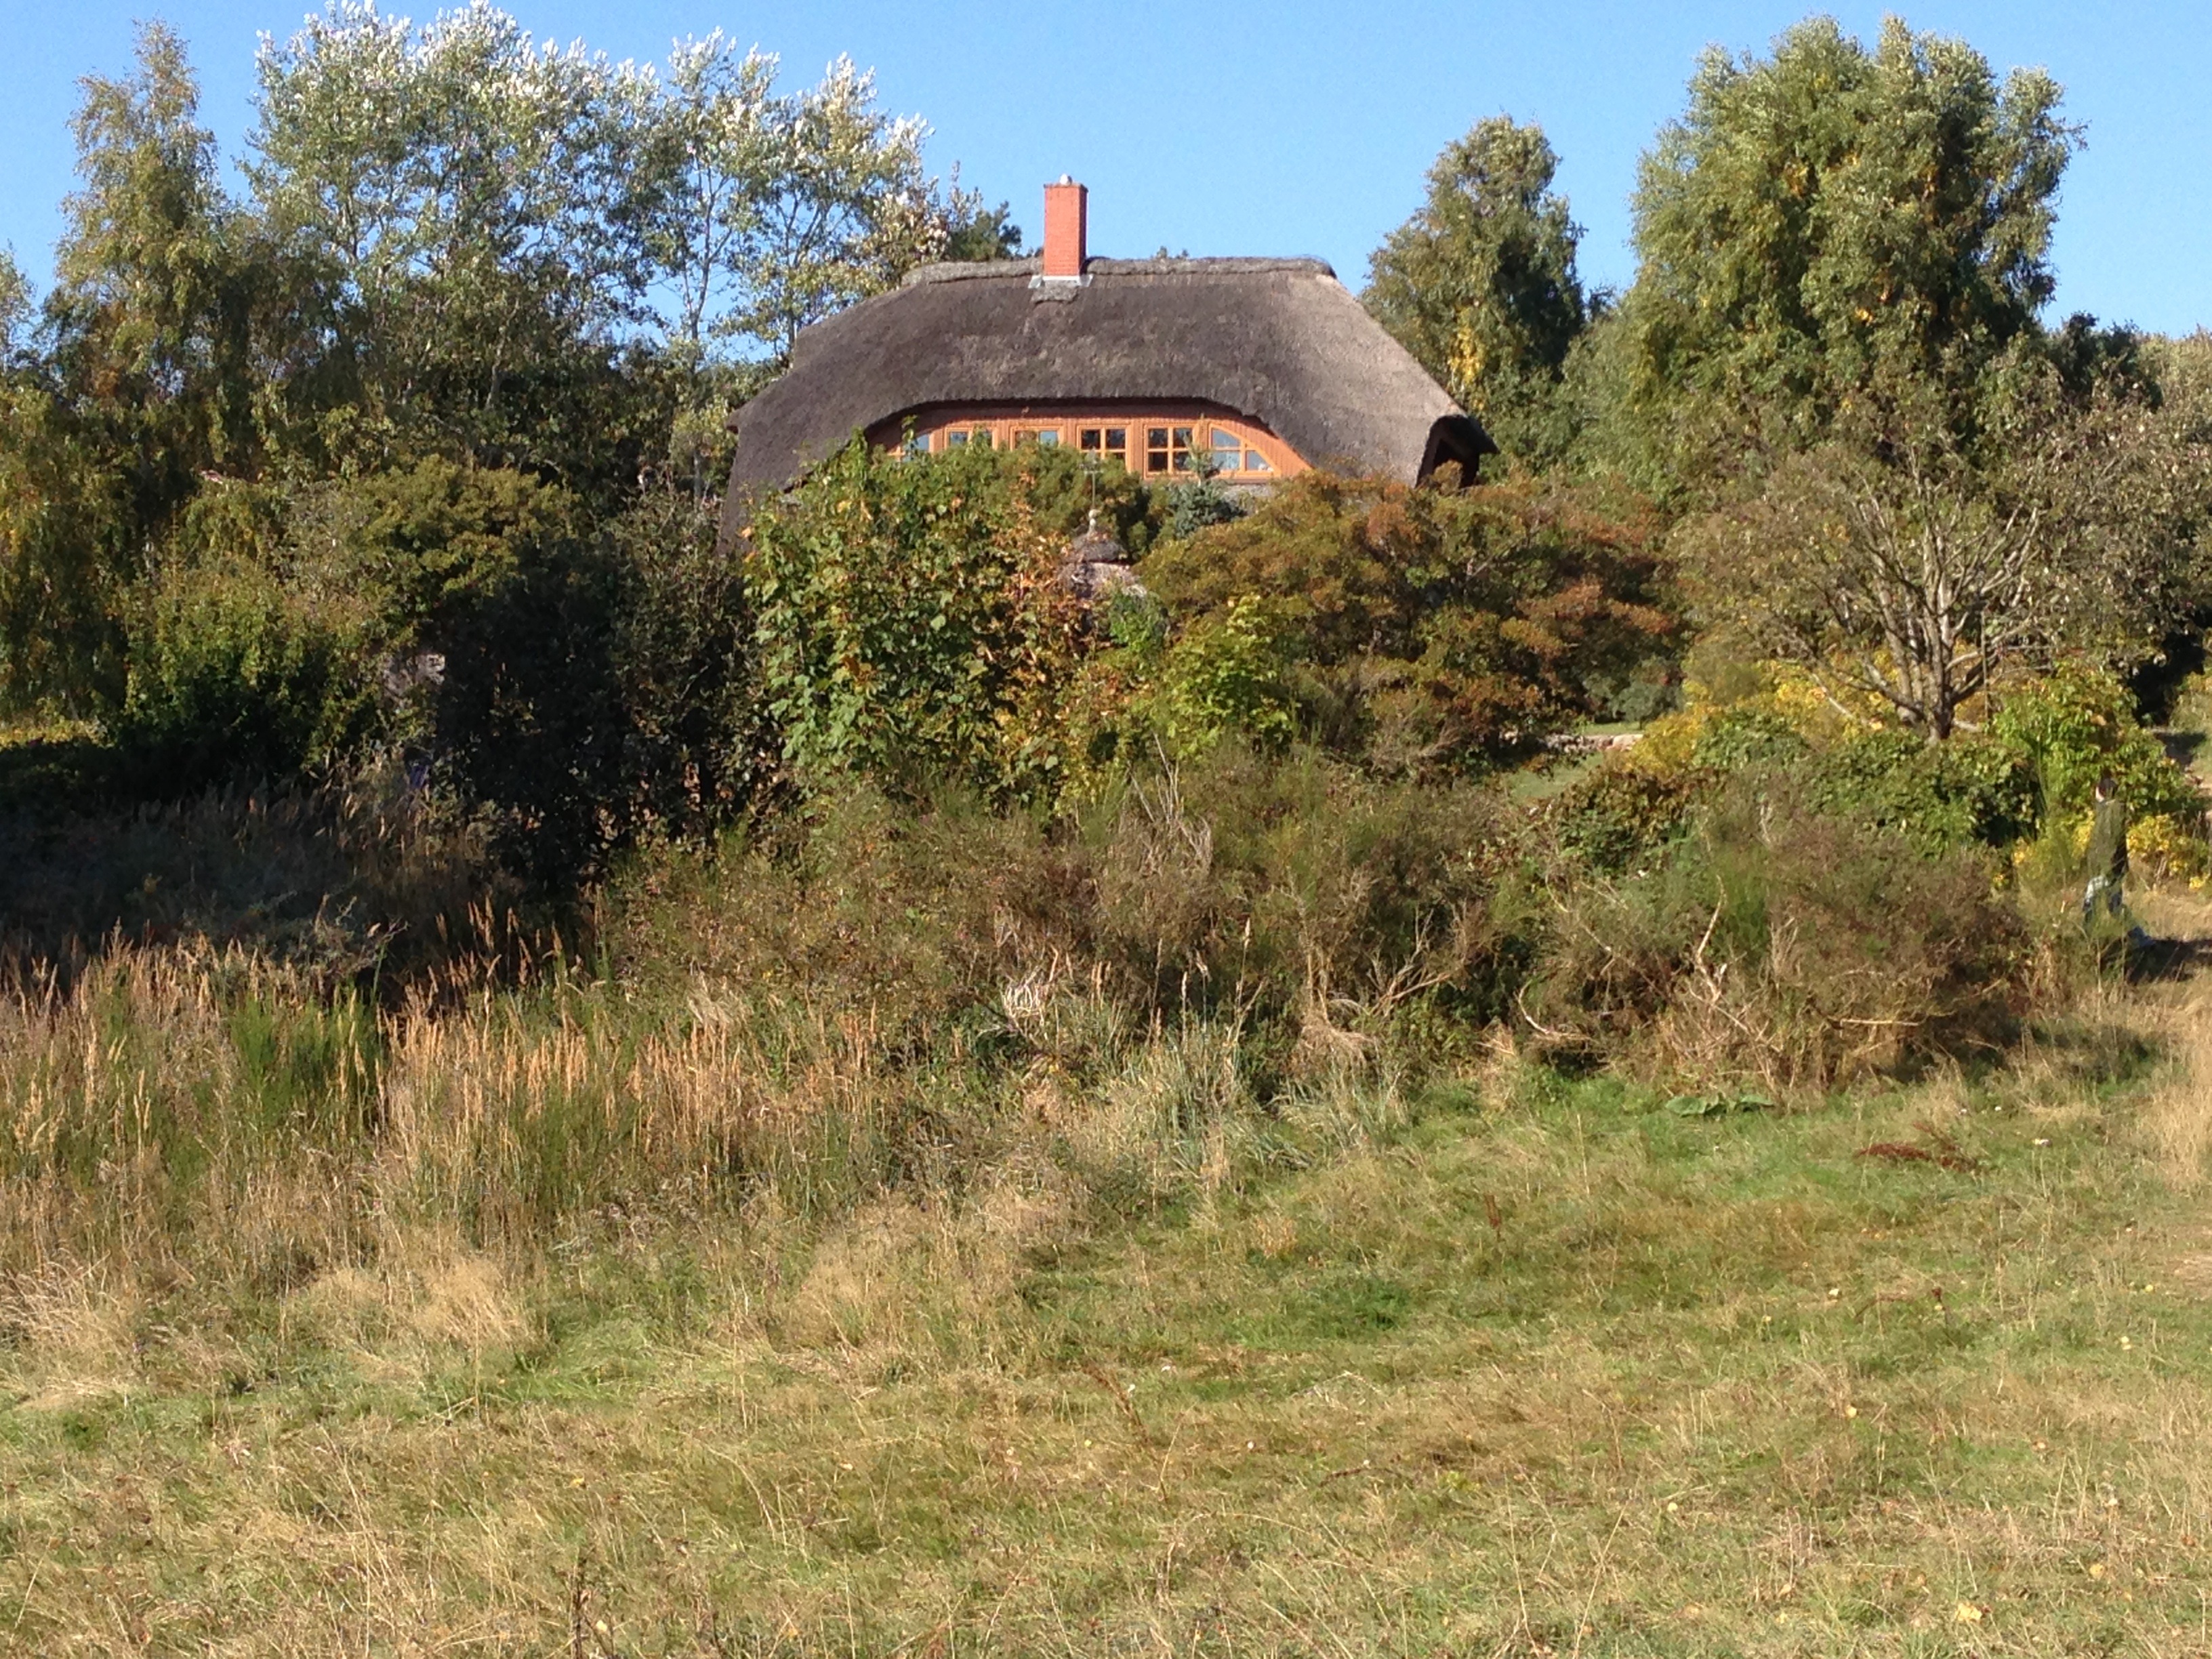
tree, nature, wilderness, prairie, home, pasture, natural, garden, old house, stones, ecosystem, baltic sea, rural area